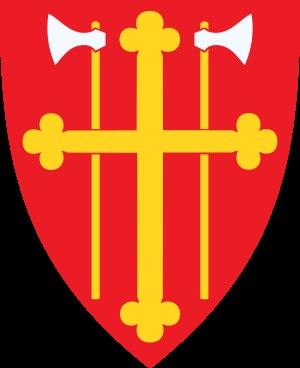
L’Église de Norvège, également connue sous le nom d’Église évangélique et luthérienne de Norvège, a été l’Église d’État de la Norvège jusqu'au 21 mai 2012. L’Église de Norvège est de confession luthérienne. Elle est la première confession du pays avec